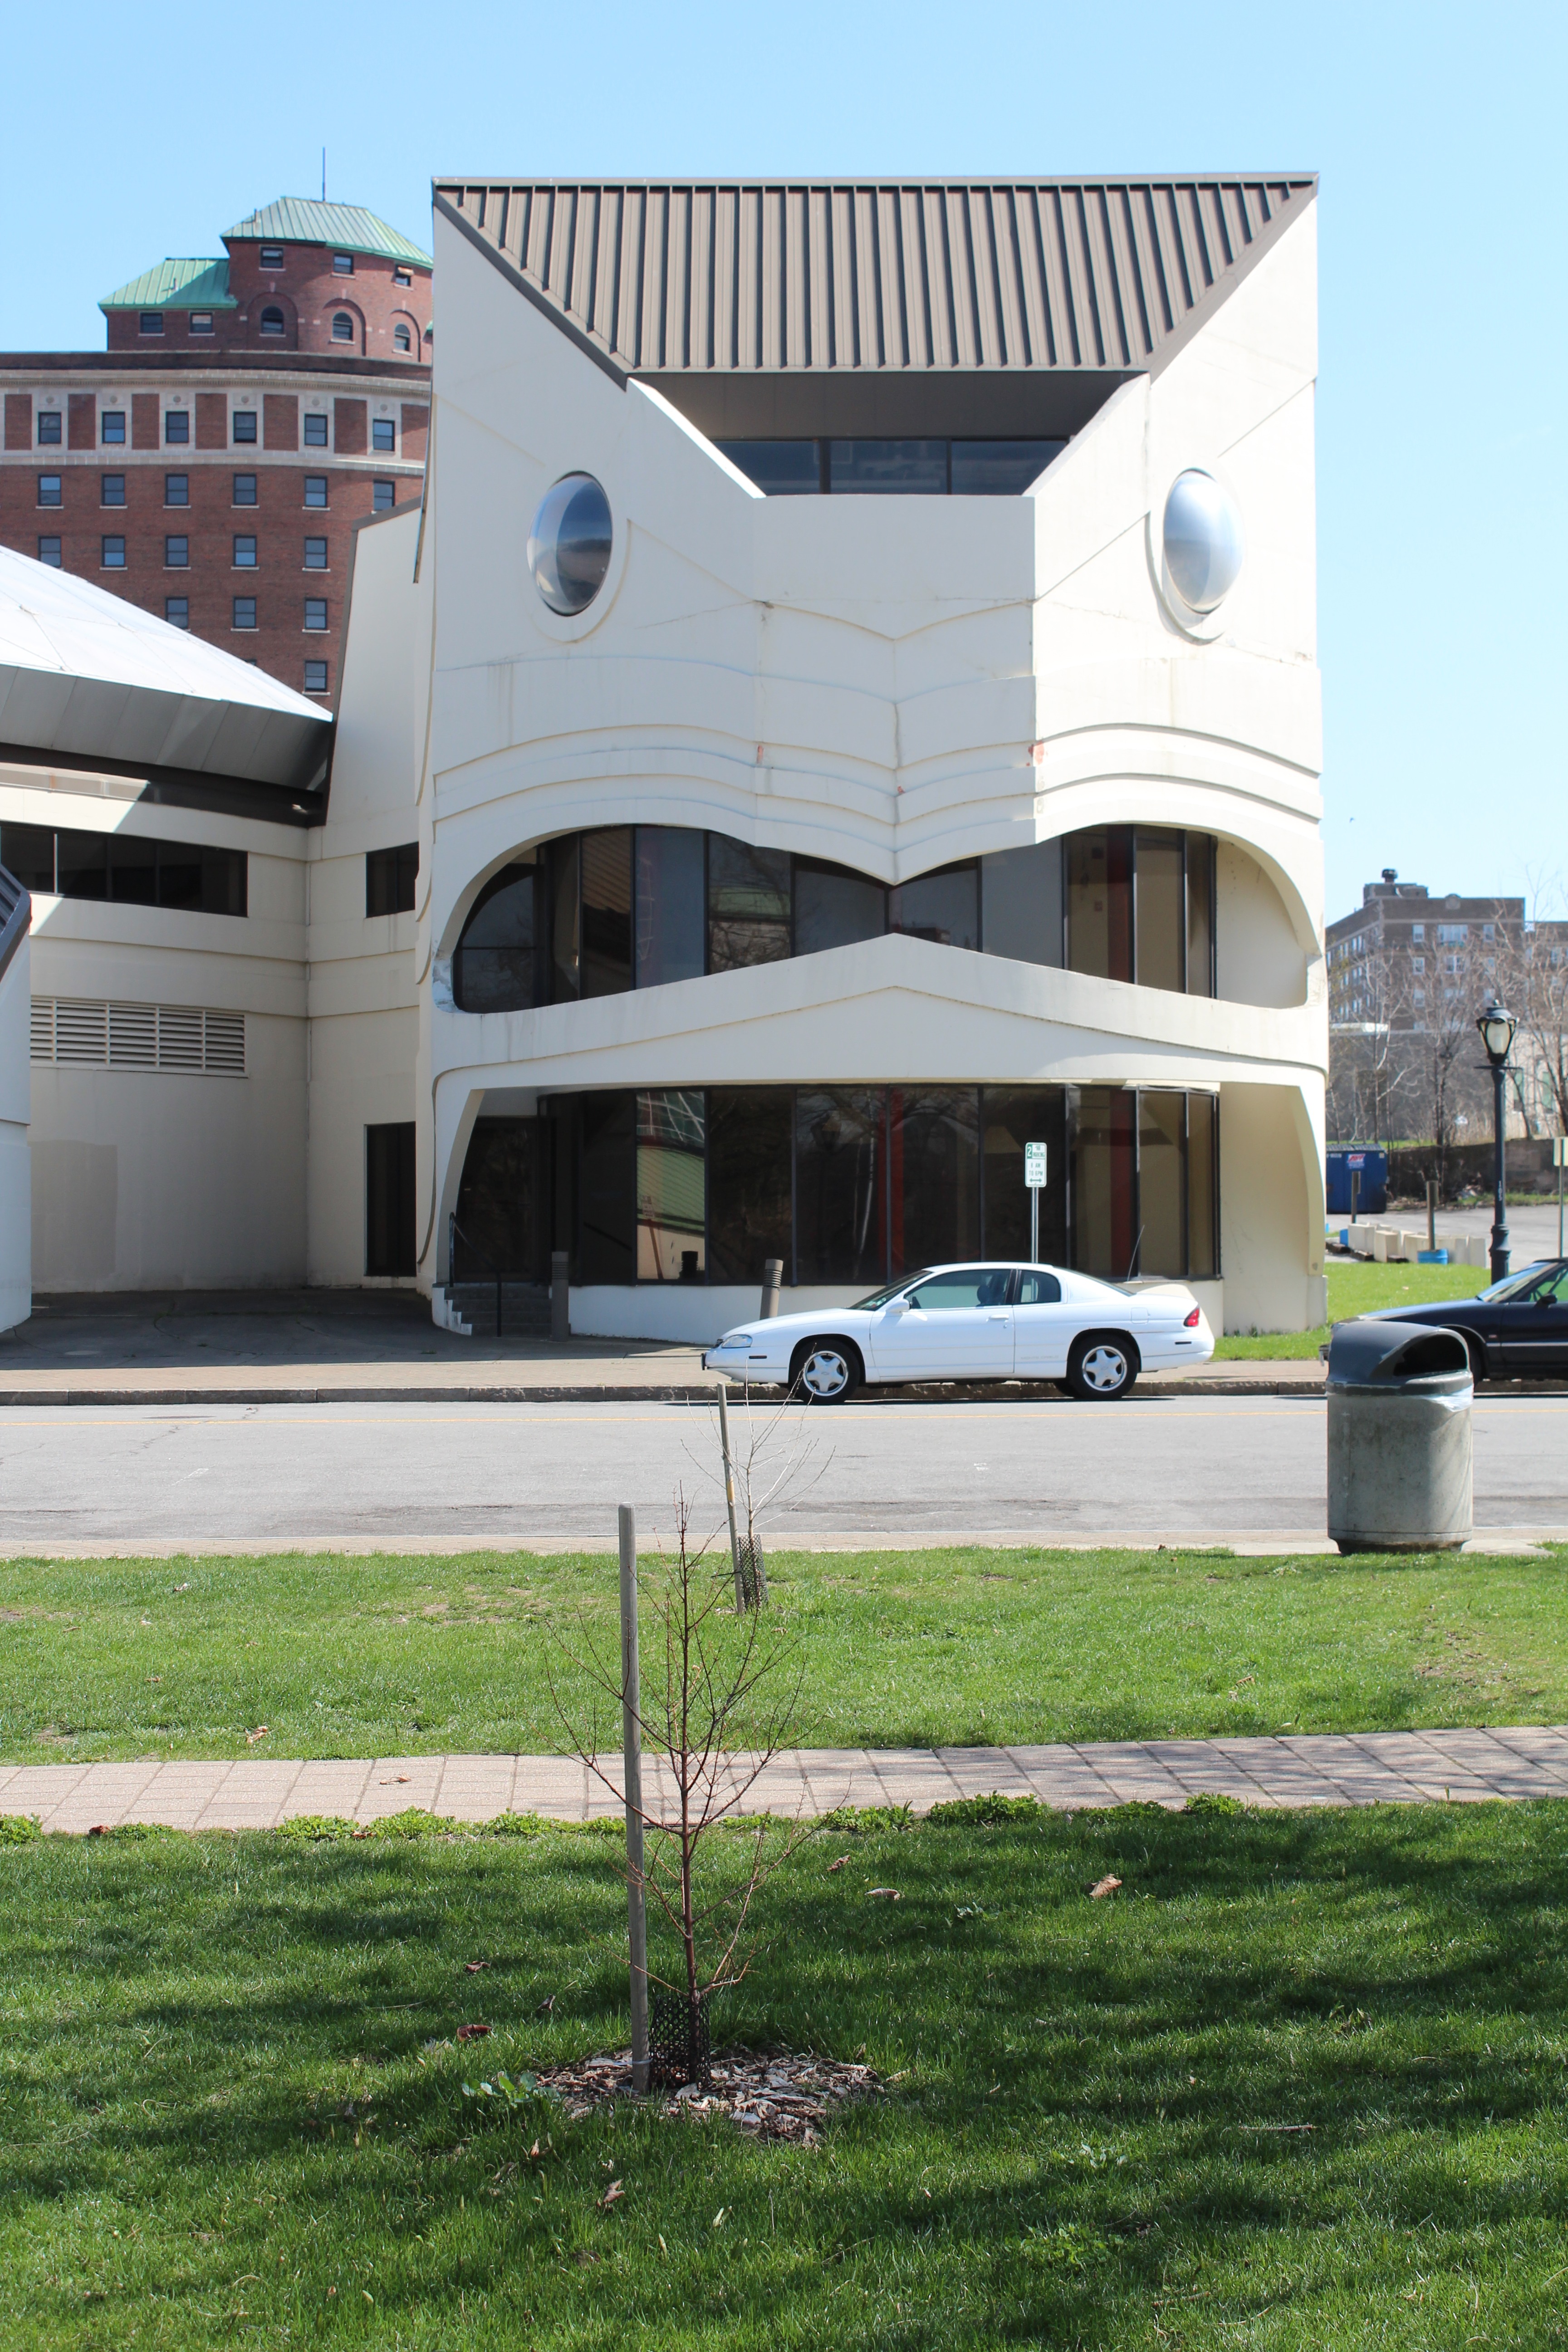
architecture, house, building, home, usa, facade, property, estate, erie lake, fish face